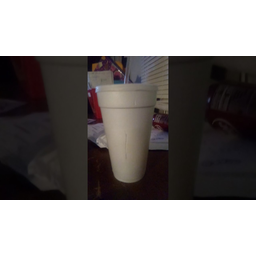
Label: paper